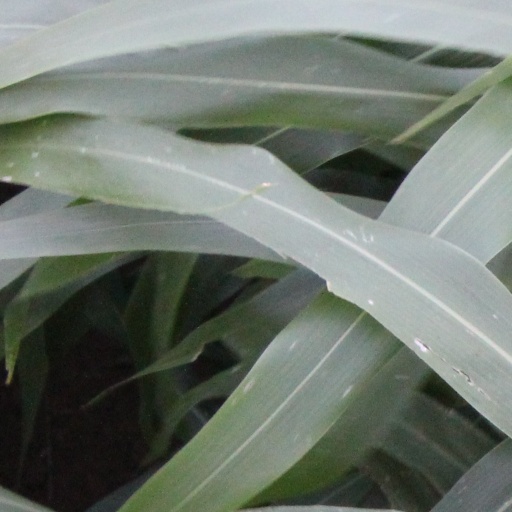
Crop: sorghum